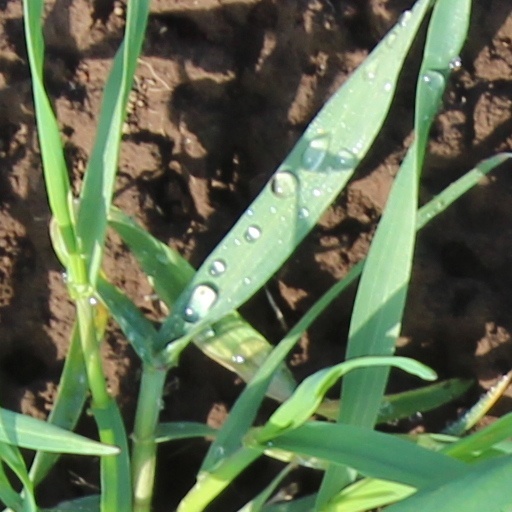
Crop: wheat